Warud

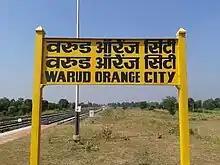
Warud Orange City (WOC) Railway Station Board

Narkhed and Amravati towns in Maharashtra's orange belt have waited for more than 80 years to be linked by rail. The 140-km track was first sanctioned in 1928 under the British, but stayed on the backburner. The project was revived only in 1993–94 and a budget of Rs 2.84 billion approved.